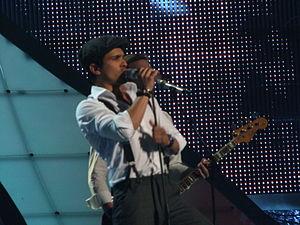
Le Danemark participe au Concours Eurovision de la chanson, depuis sa deuxième édition, en 1957, et l’a remporté à trois reprises, en 1963, 2000 et 2013.
Simon Mathew, est un chanteur danois de musique pop qui représente le Danemark lors du Concours Eurovision de la Chanson 2008.